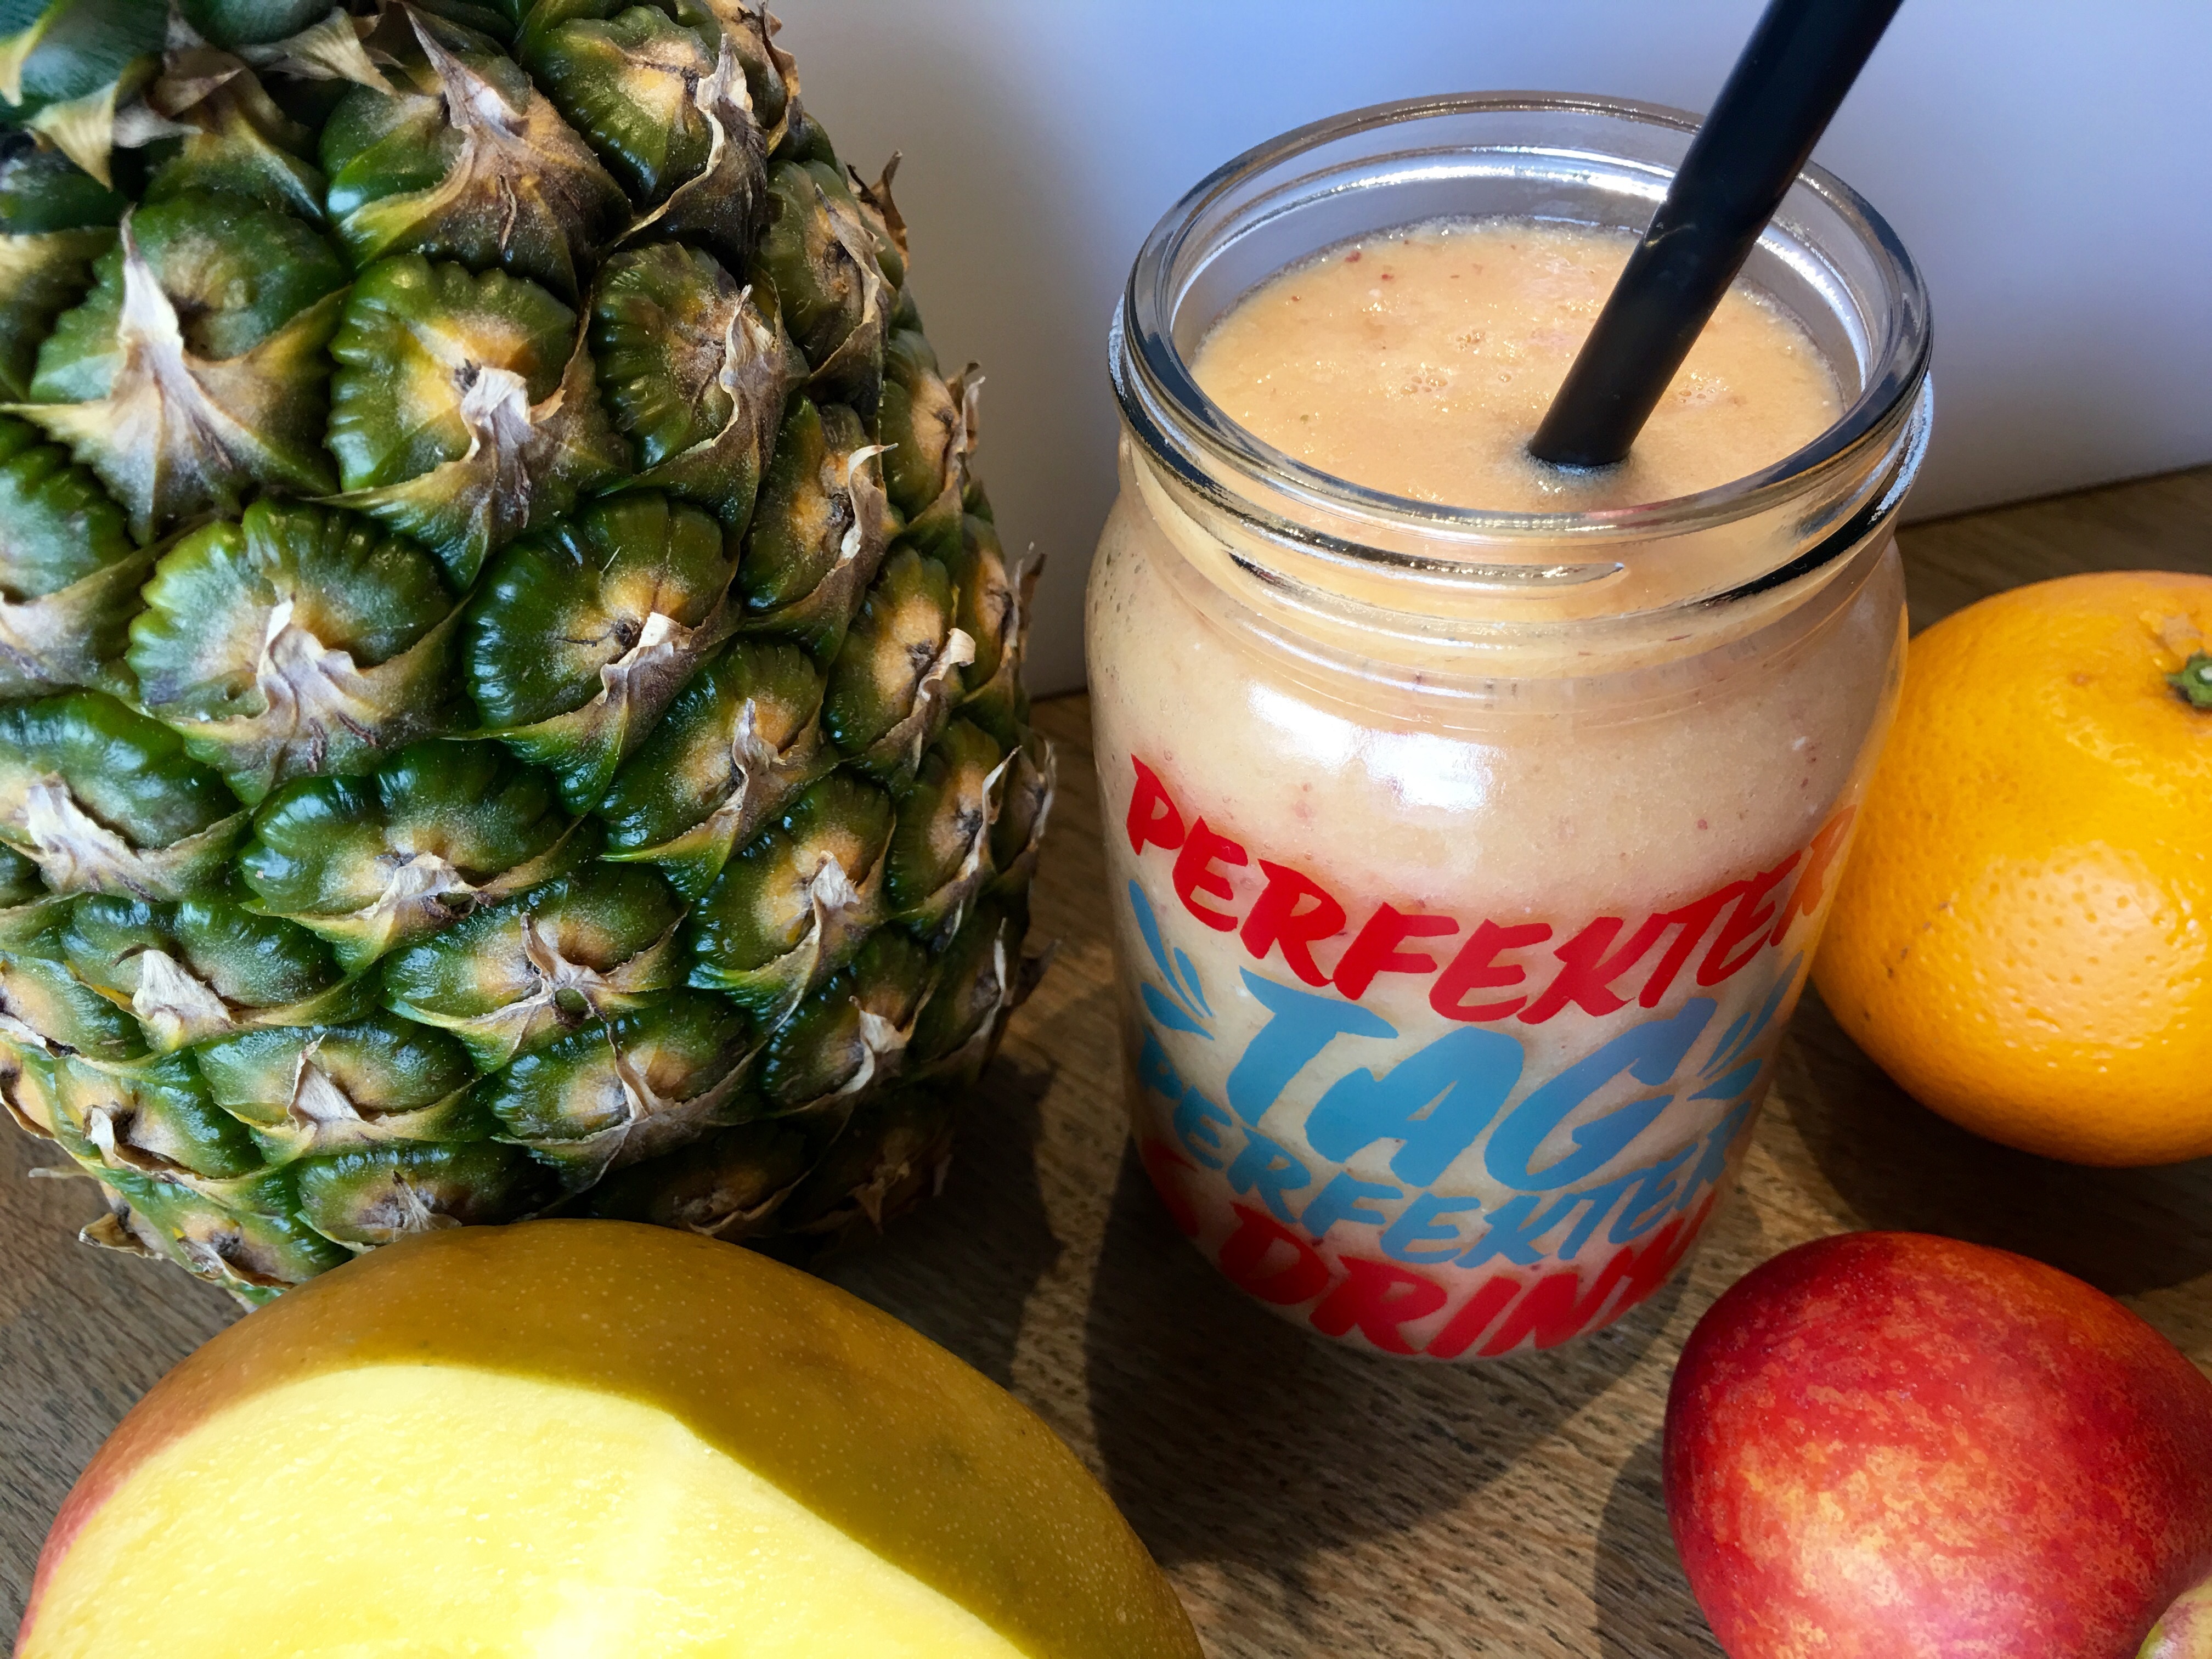
plant, fruit, orange, food, produce, tropical, healthy, delicious, pineapple, smoothie, mango, tasty, fruits, vitamins, perfect, flowering plant, fruity, nectarine, bromeliaceae, land plant